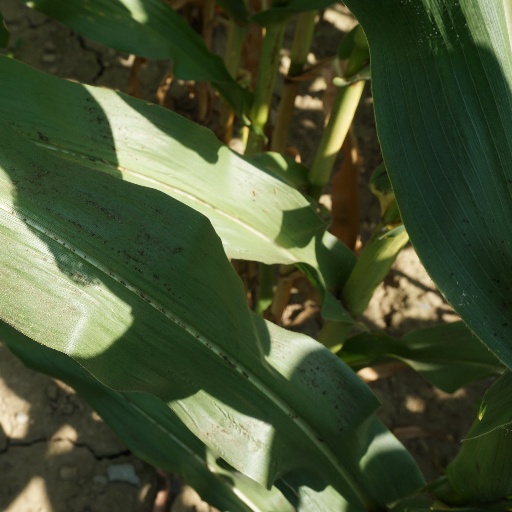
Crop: maize; corn